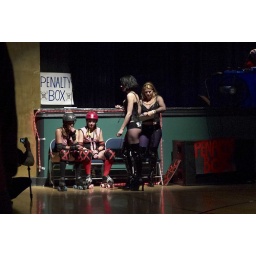
Naughty girls in the penalty box